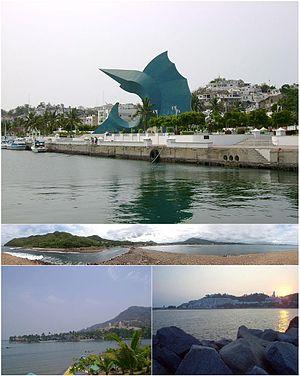
Manzanillo est une ville du Mexique, dans l'état de Colima. C'est une importante ville portuaire et la deuxième ville la plus peuplée de l'état. Manzanillo est également le nom de la municipalité englobante.